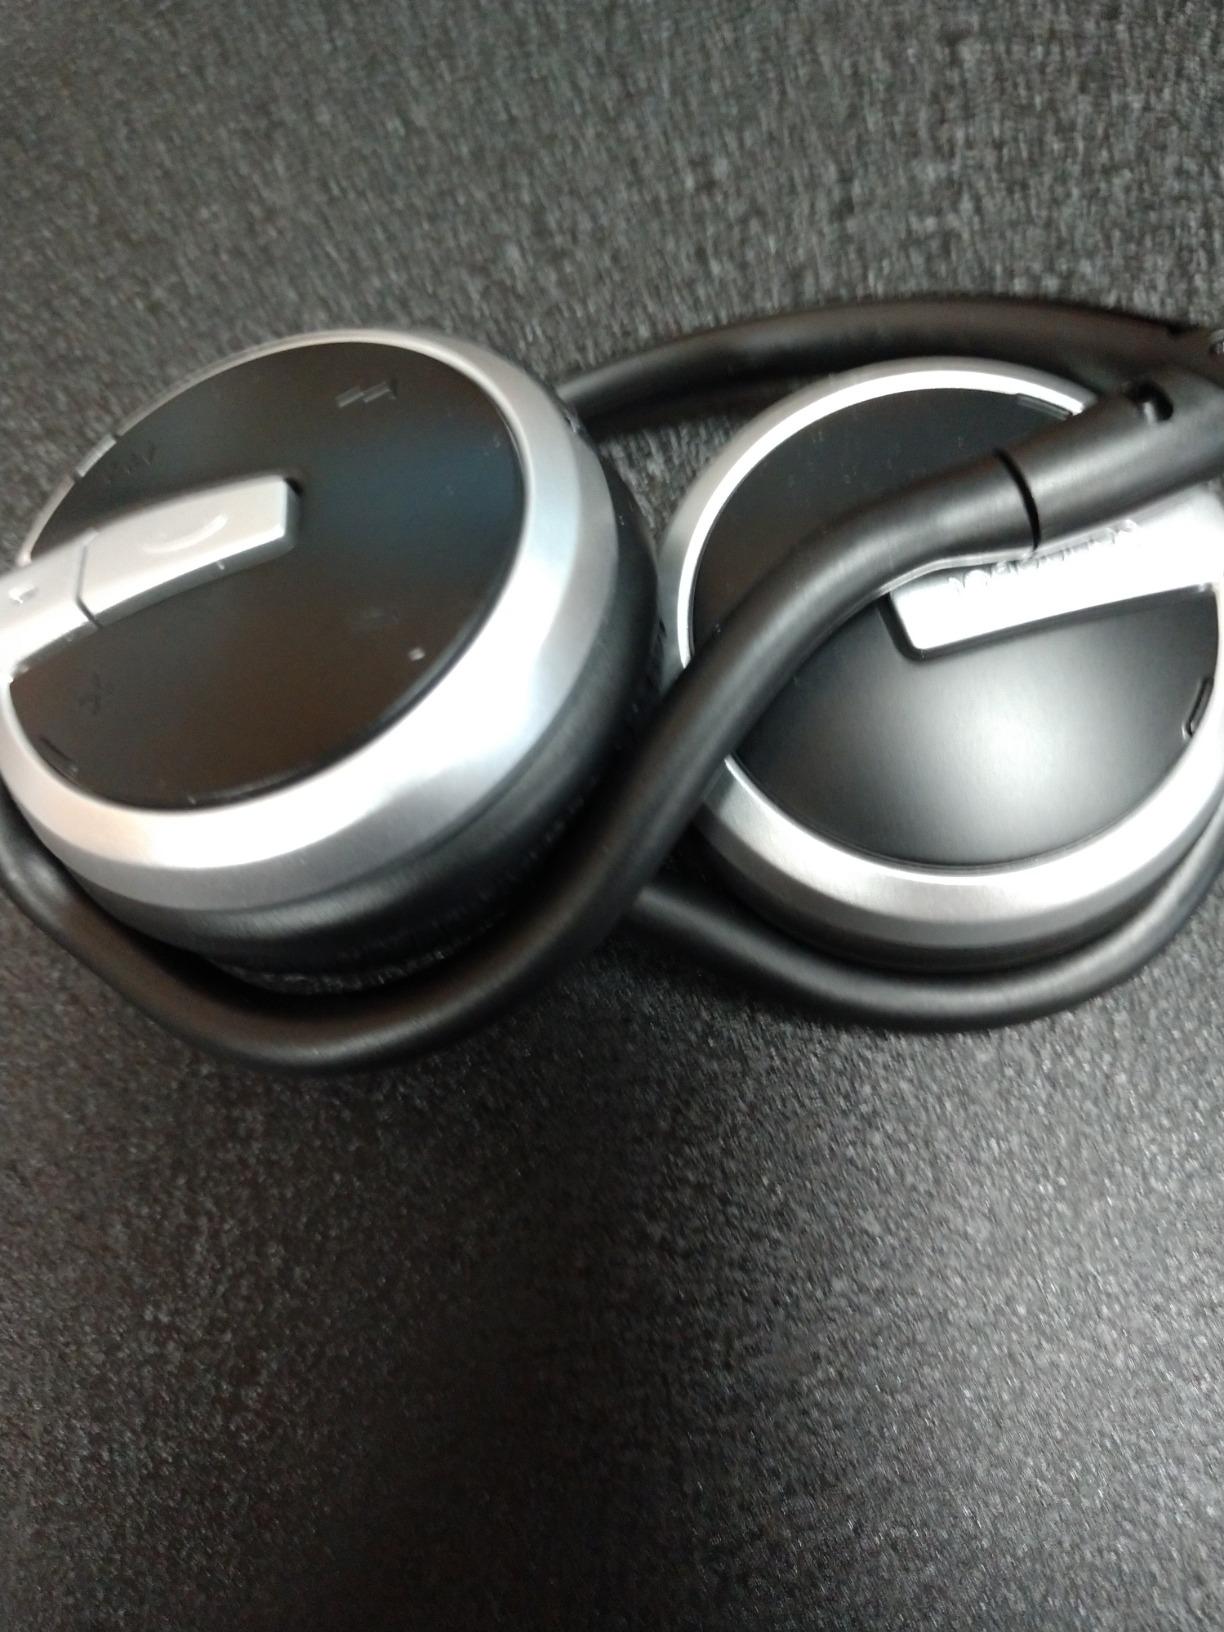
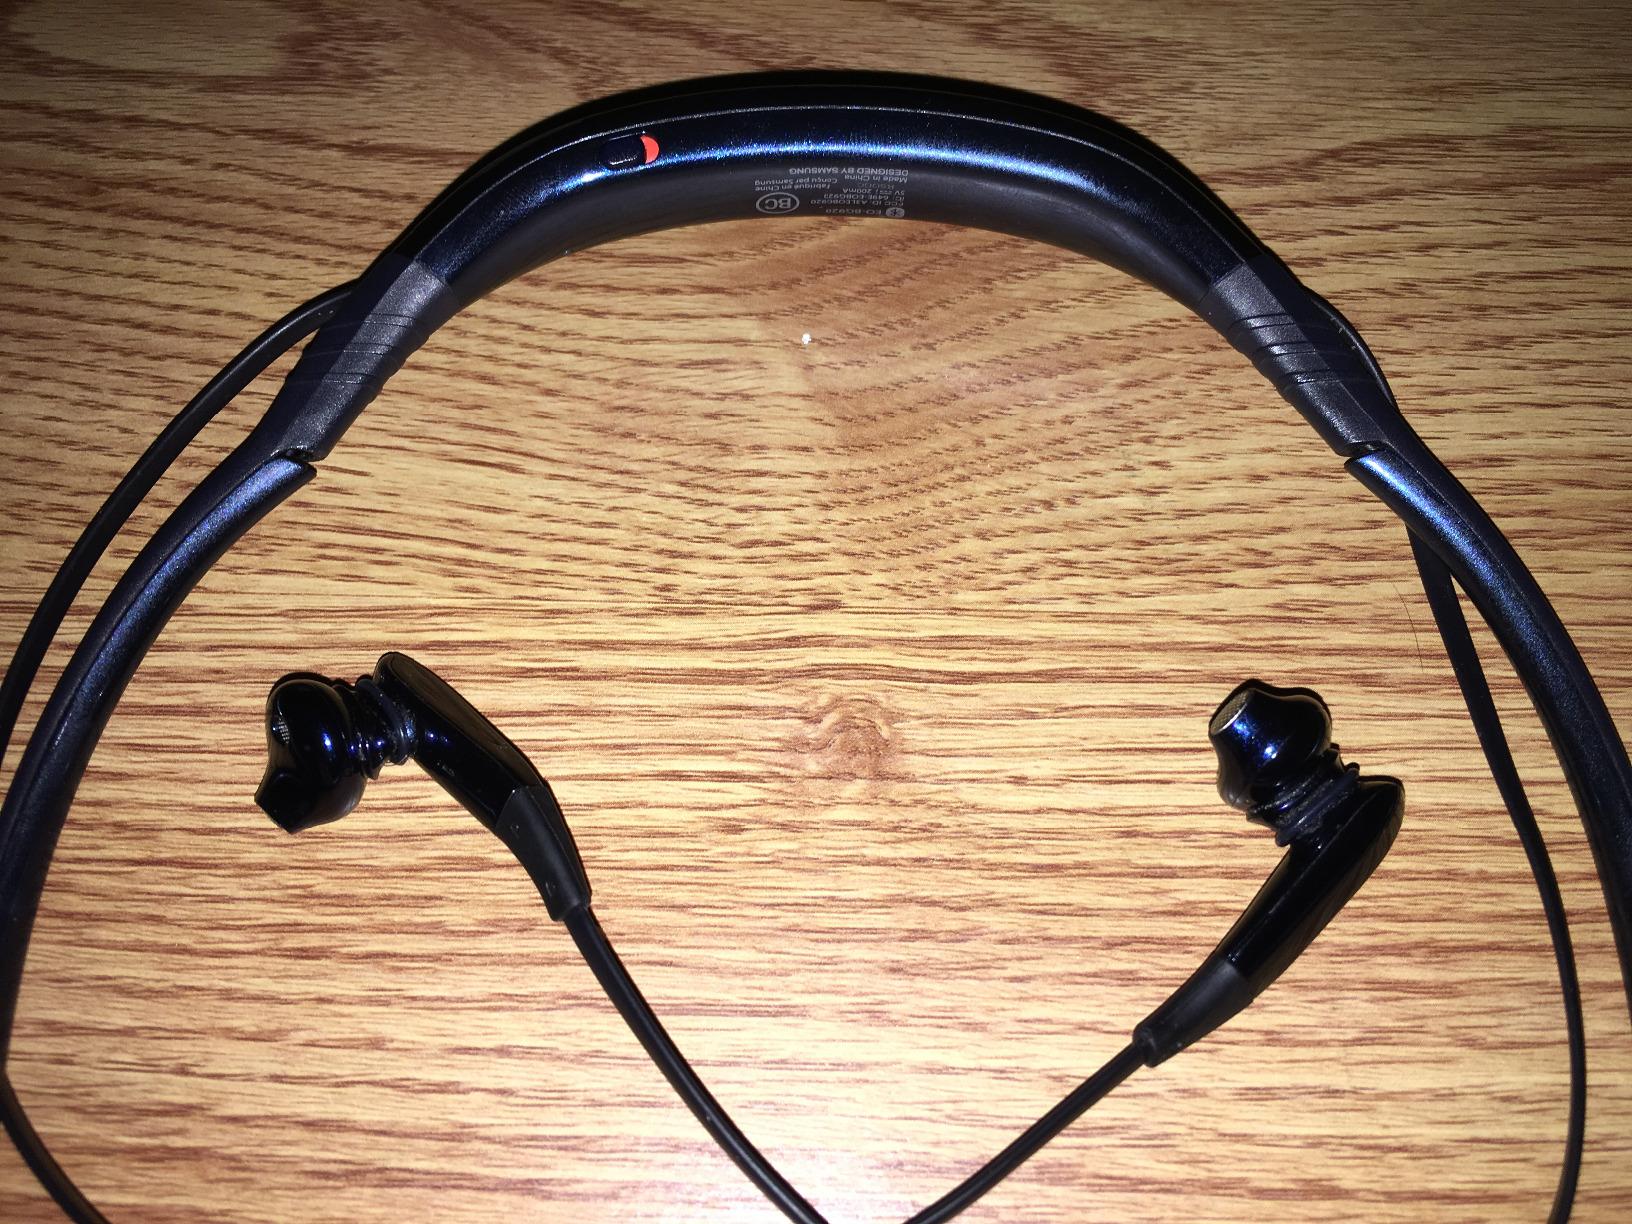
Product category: headphones
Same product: no